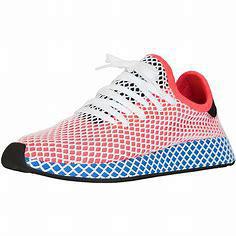
Brand: Adidas
Model: Deerupt Runner